James Shoal

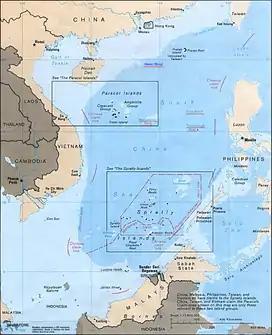
Map including James Shoal shown within the nine-dash line (above the fourth dash from the left)

The reef is claimed to be the southernmost territory of China by the People's Republic of China and Republic of China (Taiwan). China transliterated the British name as "Zengmu Tan" in 1935, and renamed it "Zengmu Ansha" in 1947. The People's Liberation Army Navy visited the reef in May 1981, again in 1994, and on 26March 2013. China Marine Surveillance ships visited the reef and placed a sovereignty stele in the maritime area of the reef to mark it as Chinese territory on 26 March 1990, again in January 1992, on 15 January 1995, on 20 April 2010 and in 2012.